Our Lady of Lourdes School, Arnos Grove

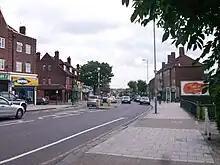
Location of School

Pupils at Our Lady of Lourdes generally achieve high results in their KS2 tests and the school ranks among the top schools in the London Borough of Enfield.